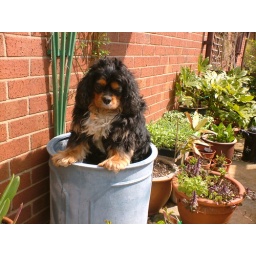
This is my dog Whisky, I put him in the plant pot while I garden. He looks kind of sad.